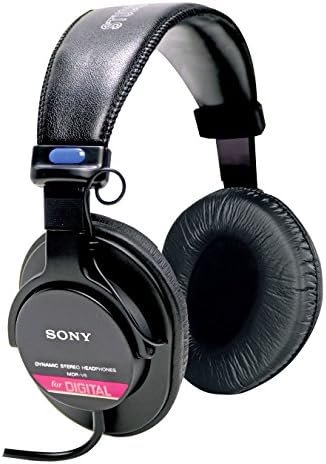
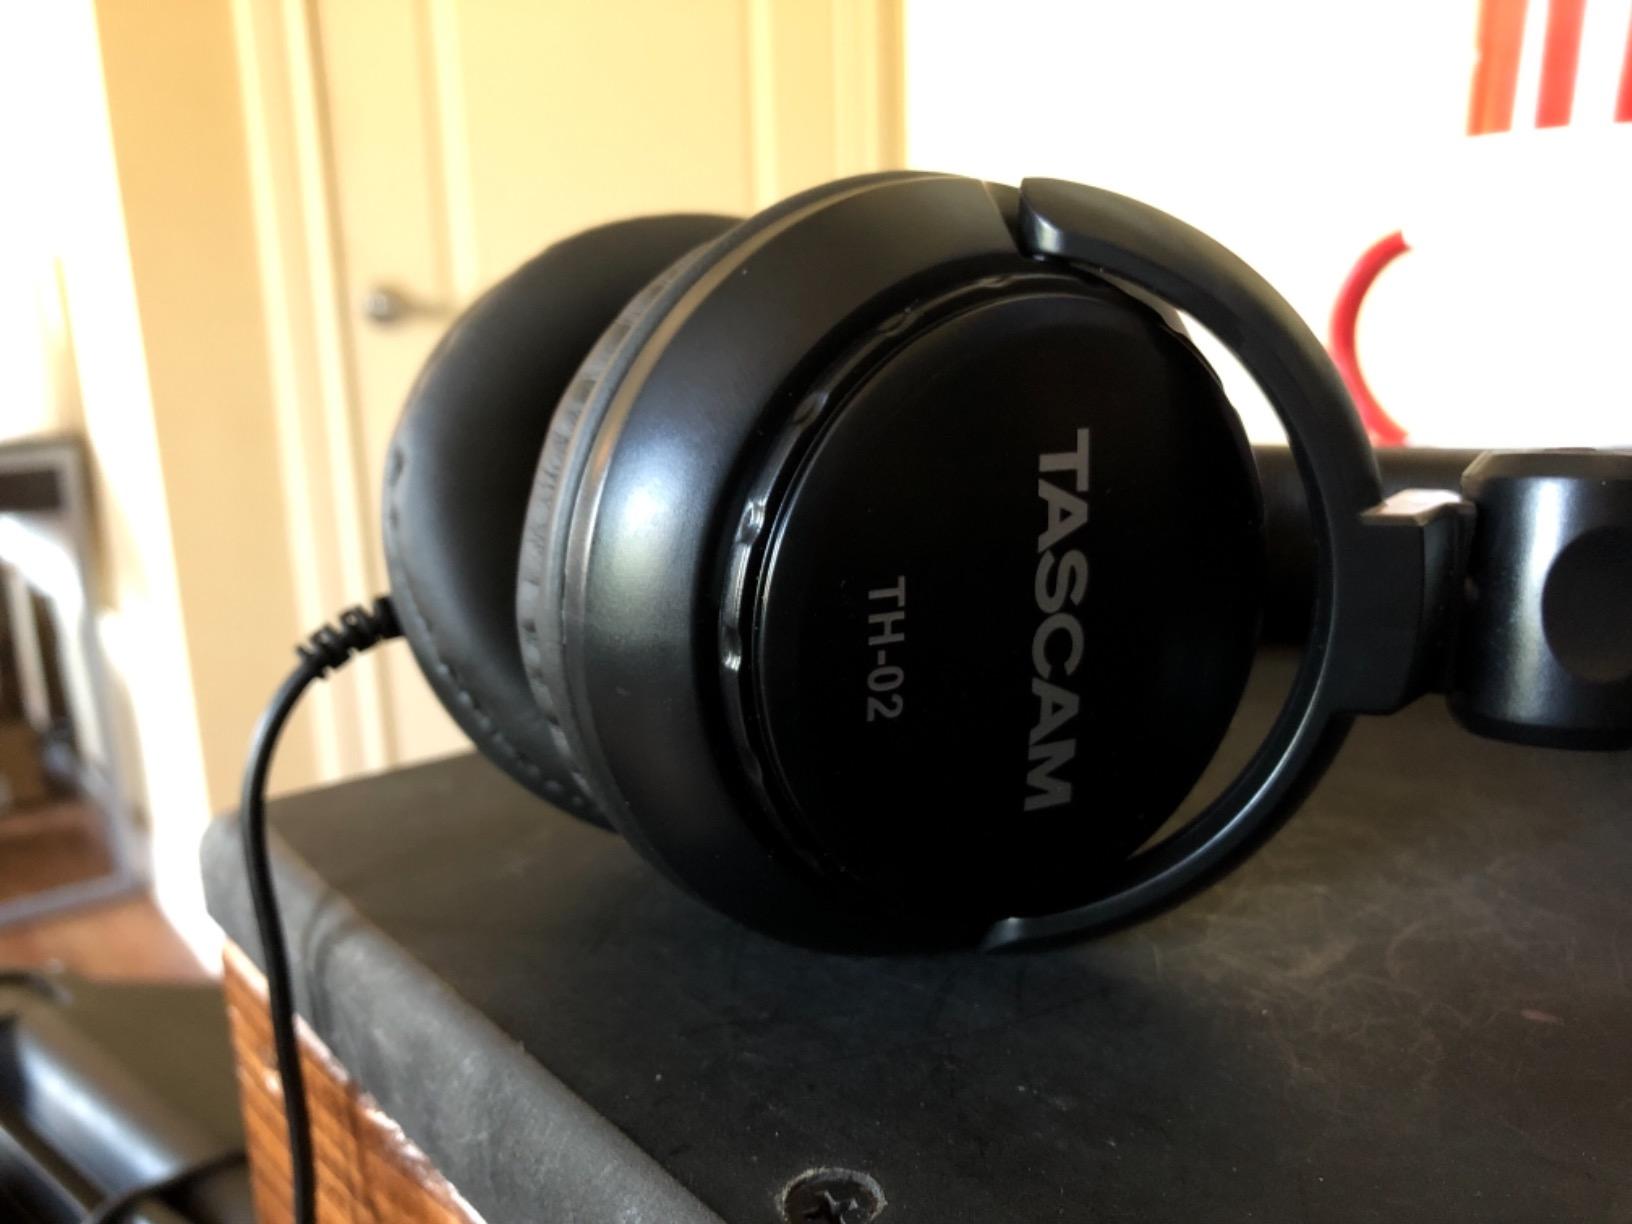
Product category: headphones
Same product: no